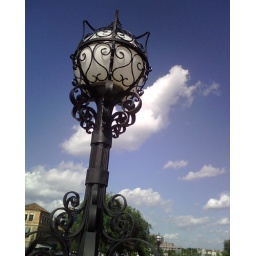
A bridge lamp post against the sunny sky, Kansas City, MO 6/3/07